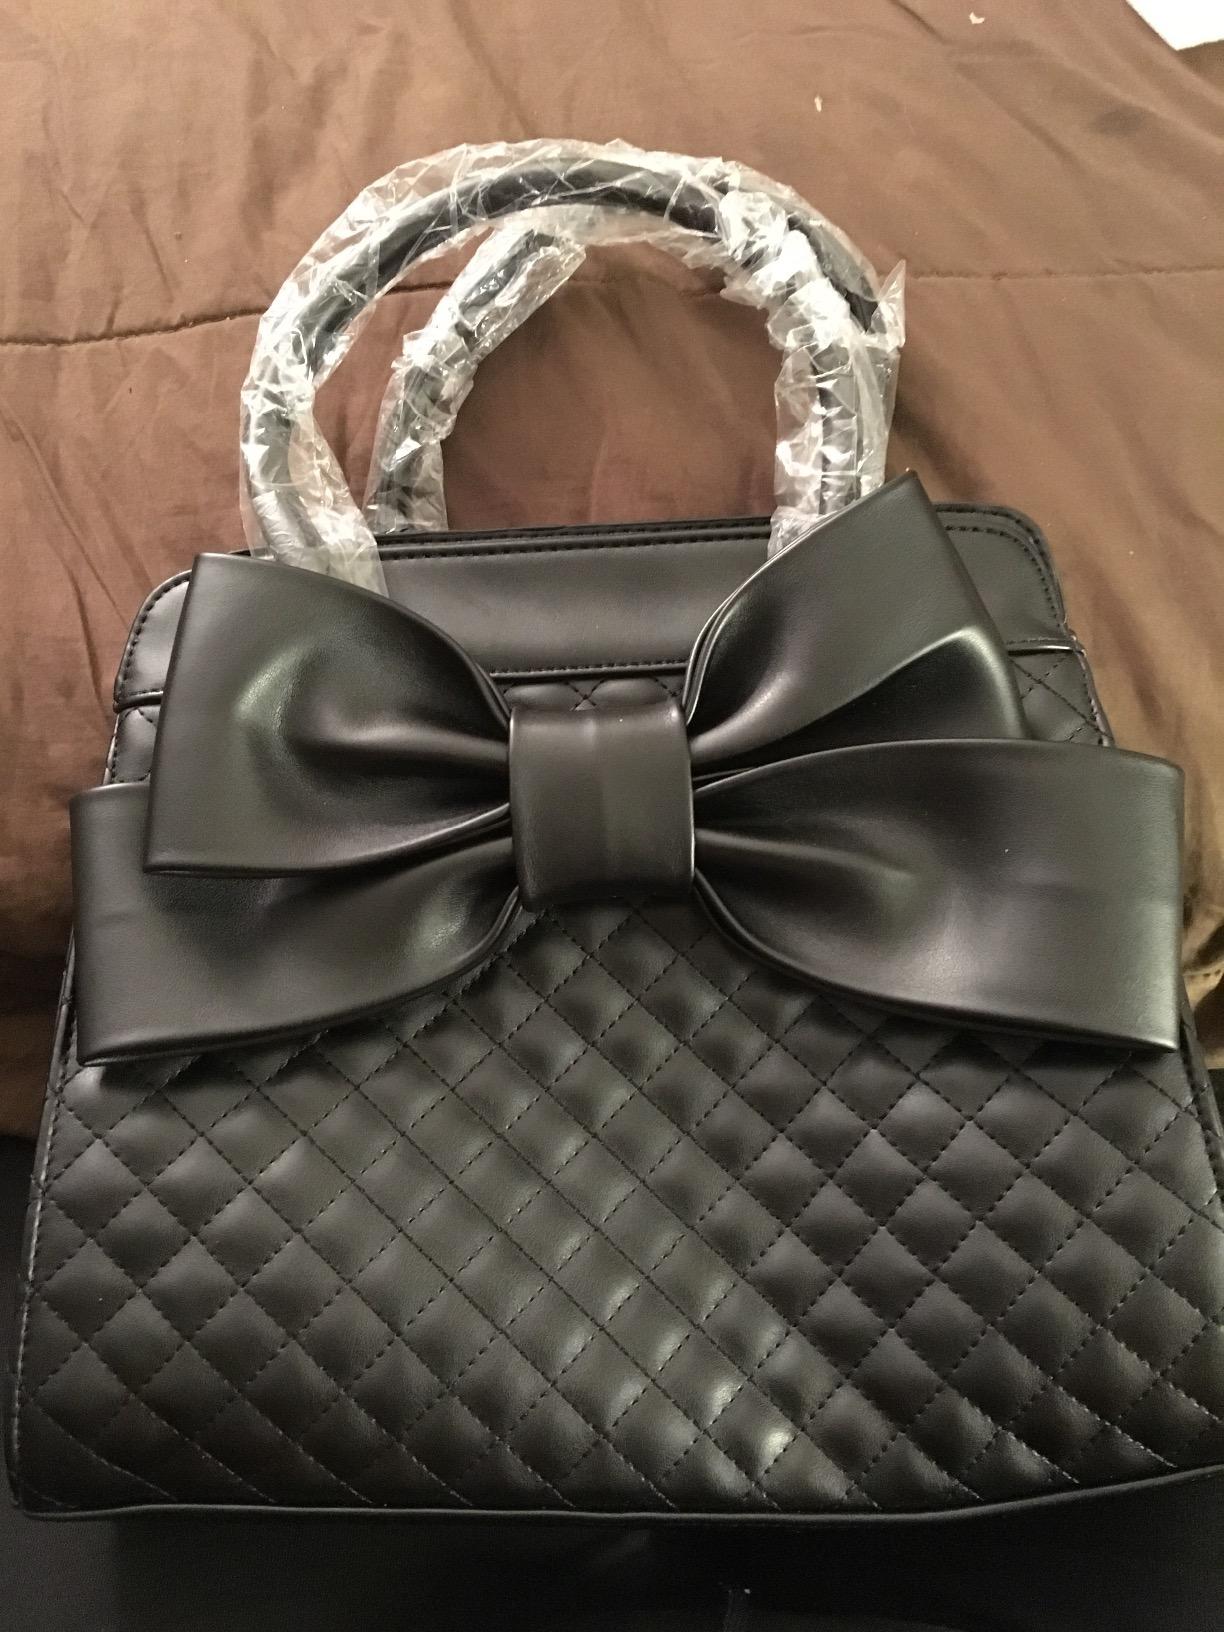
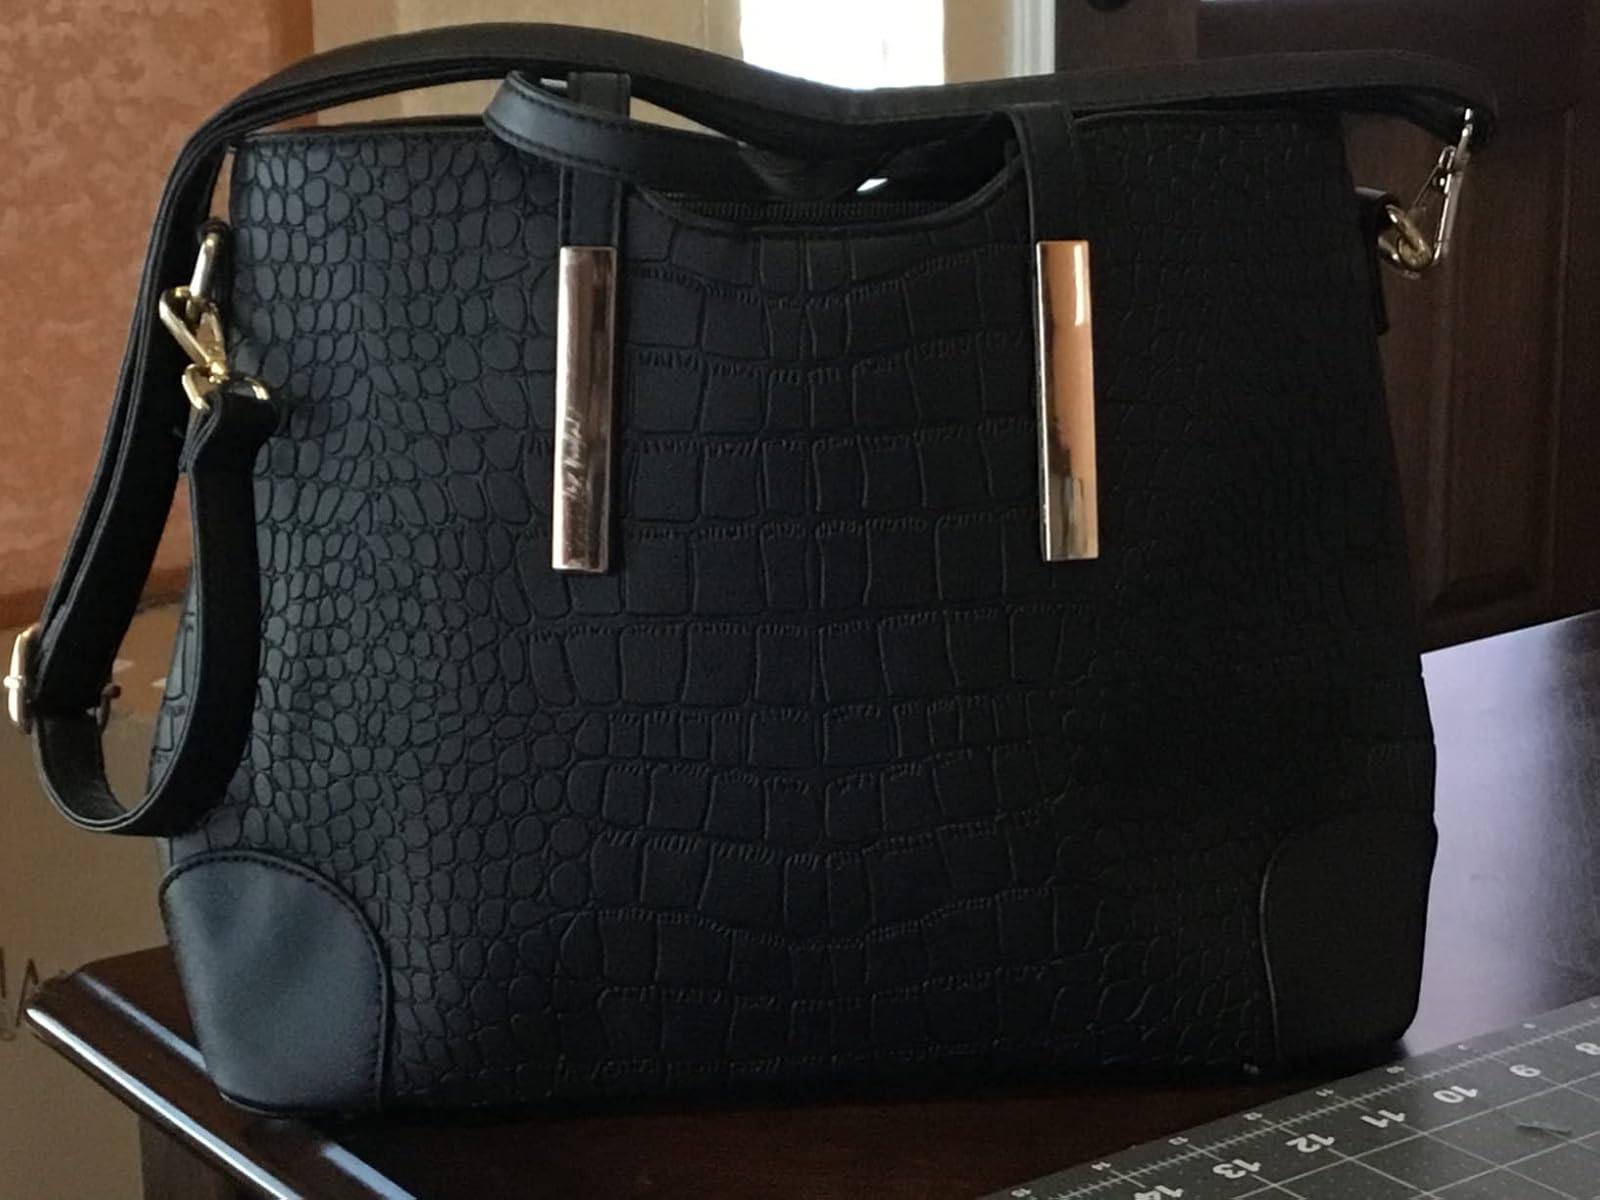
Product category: accessories_handbag
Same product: no